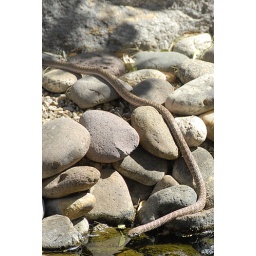
red coachwhip takes a drink from the water feature in my parent's backyard.